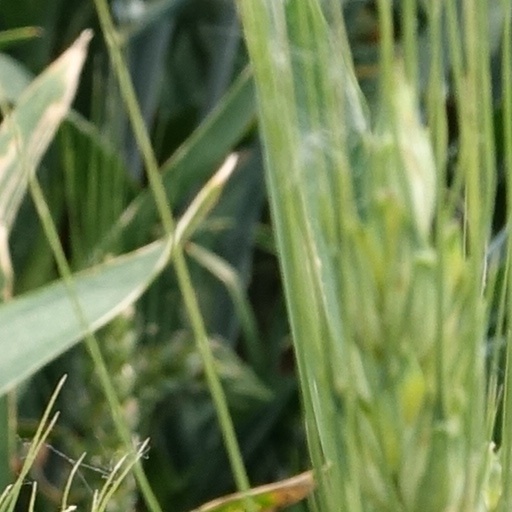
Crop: wheat